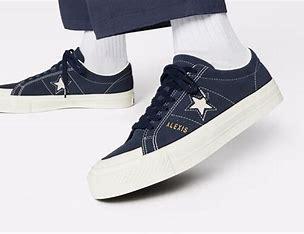
Brand: Converse
Model: One Star Pro